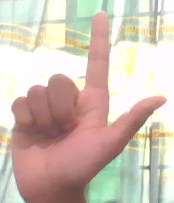
ASL sign: L